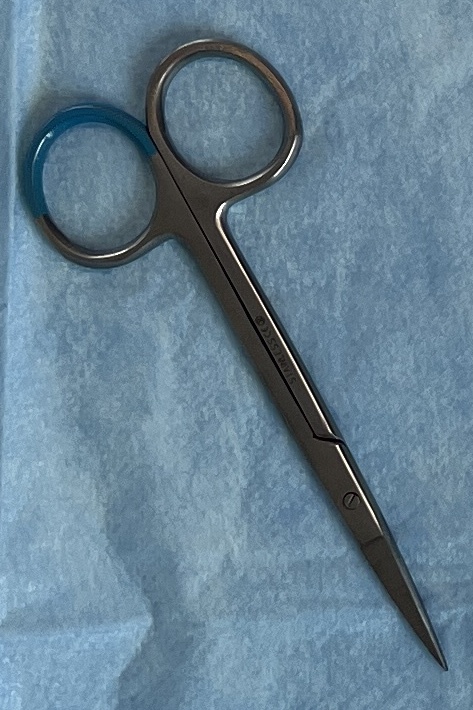
Hinged instrument state: closed